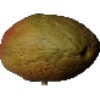
Label: Papaya 1